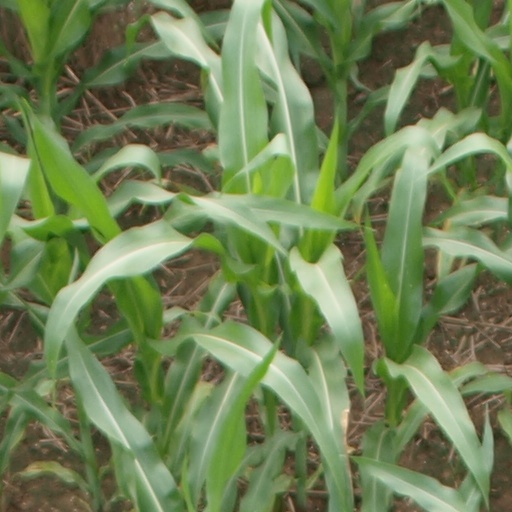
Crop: maize; corn